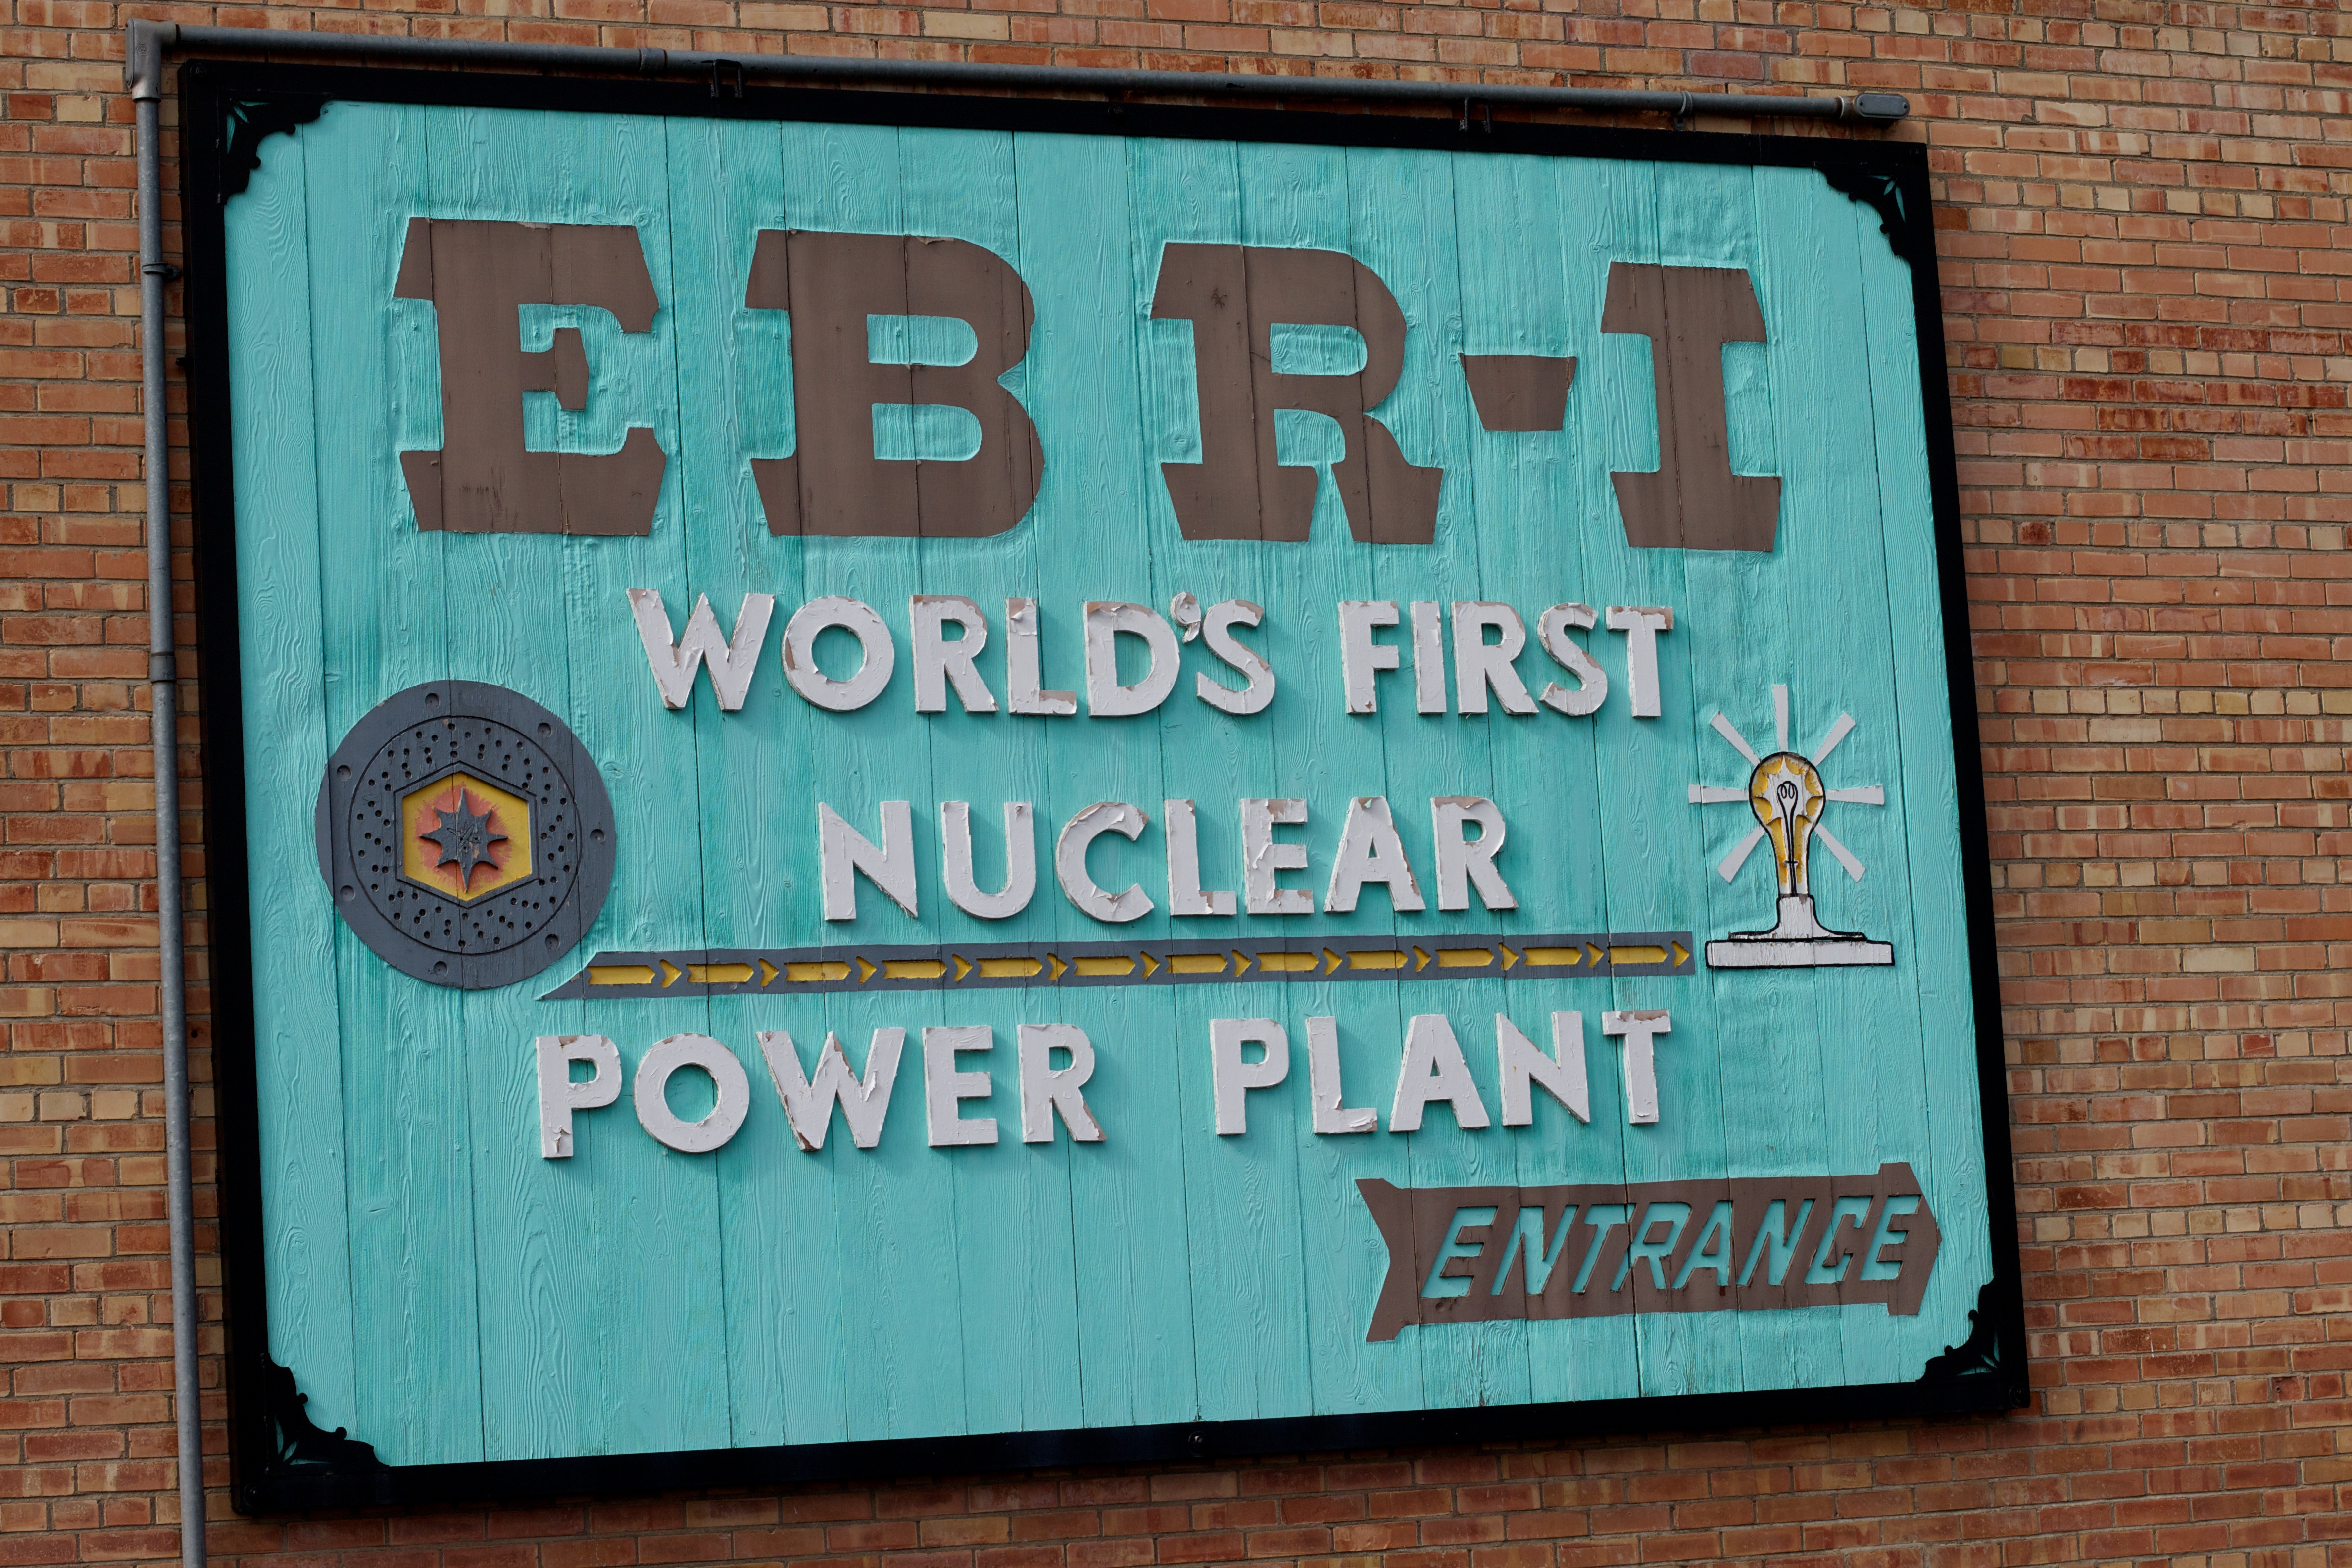
number, advertising, sign, street sign, signage, poster, odyssey, idaho, ebr1, vehicle registration plate, commemorative plaque